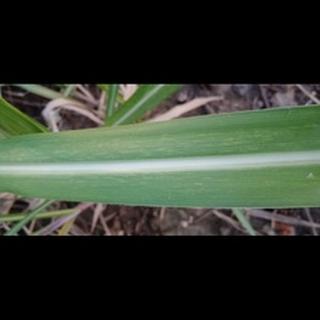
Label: sugarcane_mosaic